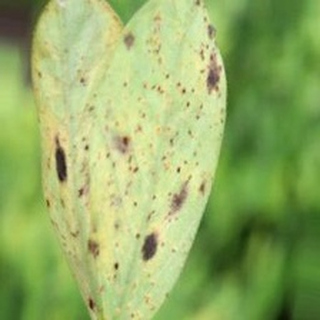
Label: groundnut_rust